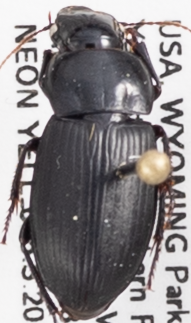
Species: Harpalus laticeps
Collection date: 2018-07-12
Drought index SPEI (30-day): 0.662
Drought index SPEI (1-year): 2.09
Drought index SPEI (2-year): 0.992